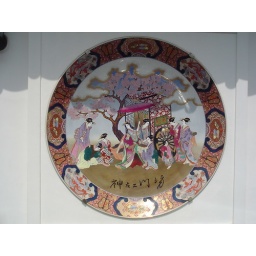
Ancient plate in Arita wall